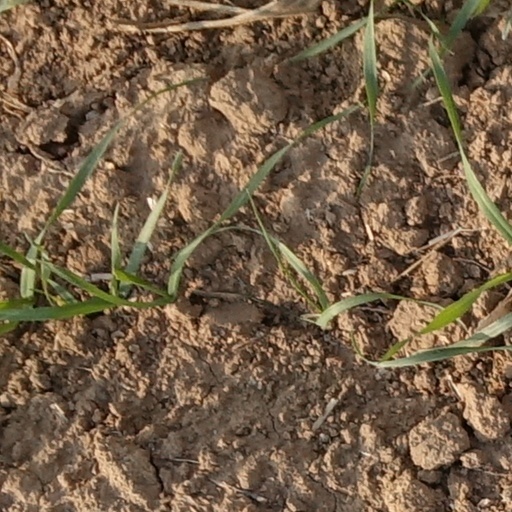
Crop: wheat